Sistine Chapel ceiling

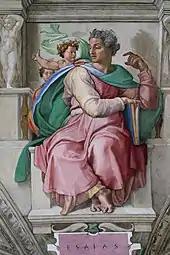
The "Prophet Isaiah"

Adjacent to the smaller biblical scenes in the first register and supported by the paired "ignudi" are ten medallions. In four of the five most highly finished, the space is crowded with figures in violent action, similar to Michelangelo's cartoon for the "Battle of Cascina". The subjects depicted are somewhat ambiguous, with Vasari merely saying they are taken from the Book of Kings. According to Ulrich Pfisterer, Michelangelo adapted the medallions from woodcut illustrations in the 1490 Malermi Bible, the first Italian-language Bible, named after its translator, Nicolò Malermi. The medallions have been interpreted as depicting: